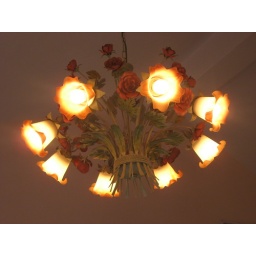
lamp - above the bed